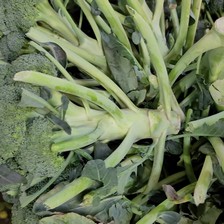
Label: others